Herlev Eagles

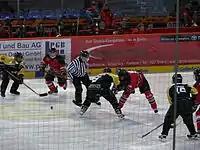
Herlev women's team, in black, facing off against OSC Berlin during the 2006 IIHF European Women's Champions Cup.

The Herlev Eagles is the professional side attached to Herlev Ishockey Klub. The club operates a range of teams, including a reserve team in the 1st Division, and multiple youth teams across a variety of ages. Herlev Ishockey Klub's Women's team is one of Denmark's successful, having repeatedly appeared in the IIHF European Women's Champions Cup as Danish champions. The competition was last played in 2015, with the Herlev side making it through the 2nd round.